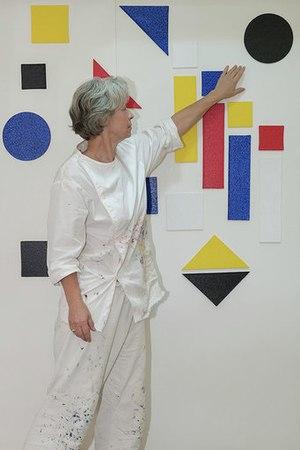
maquette d'une installation picturale 2019
Emmanuelle Amsellem, née à Cannes le 22 juin 1962, est une artiste-peintre non-figurative qui se distingue depuis 2007 par le choix d’un genre, le monochrome, avec un medium, la peinture à l’huile sur toile de lin, et une technique, le pointillisme au couteau à palette. Cette méthode, qui a été mise au point à partir de l’observation d’un tableau de Paul Signac, Notre-Dame de Paris, a été définie par le philosophe et éditeur Arthur Cohen comme un « néo-impressionnisme abstrait ».